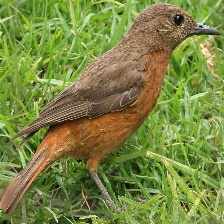
Species: CAPE ROCK THRUSH
Scientific name: MONTICOLA RUPESTRIS